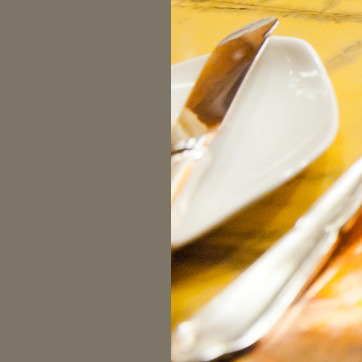
Material: ceramic